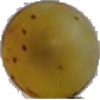
Label: Grape White 3